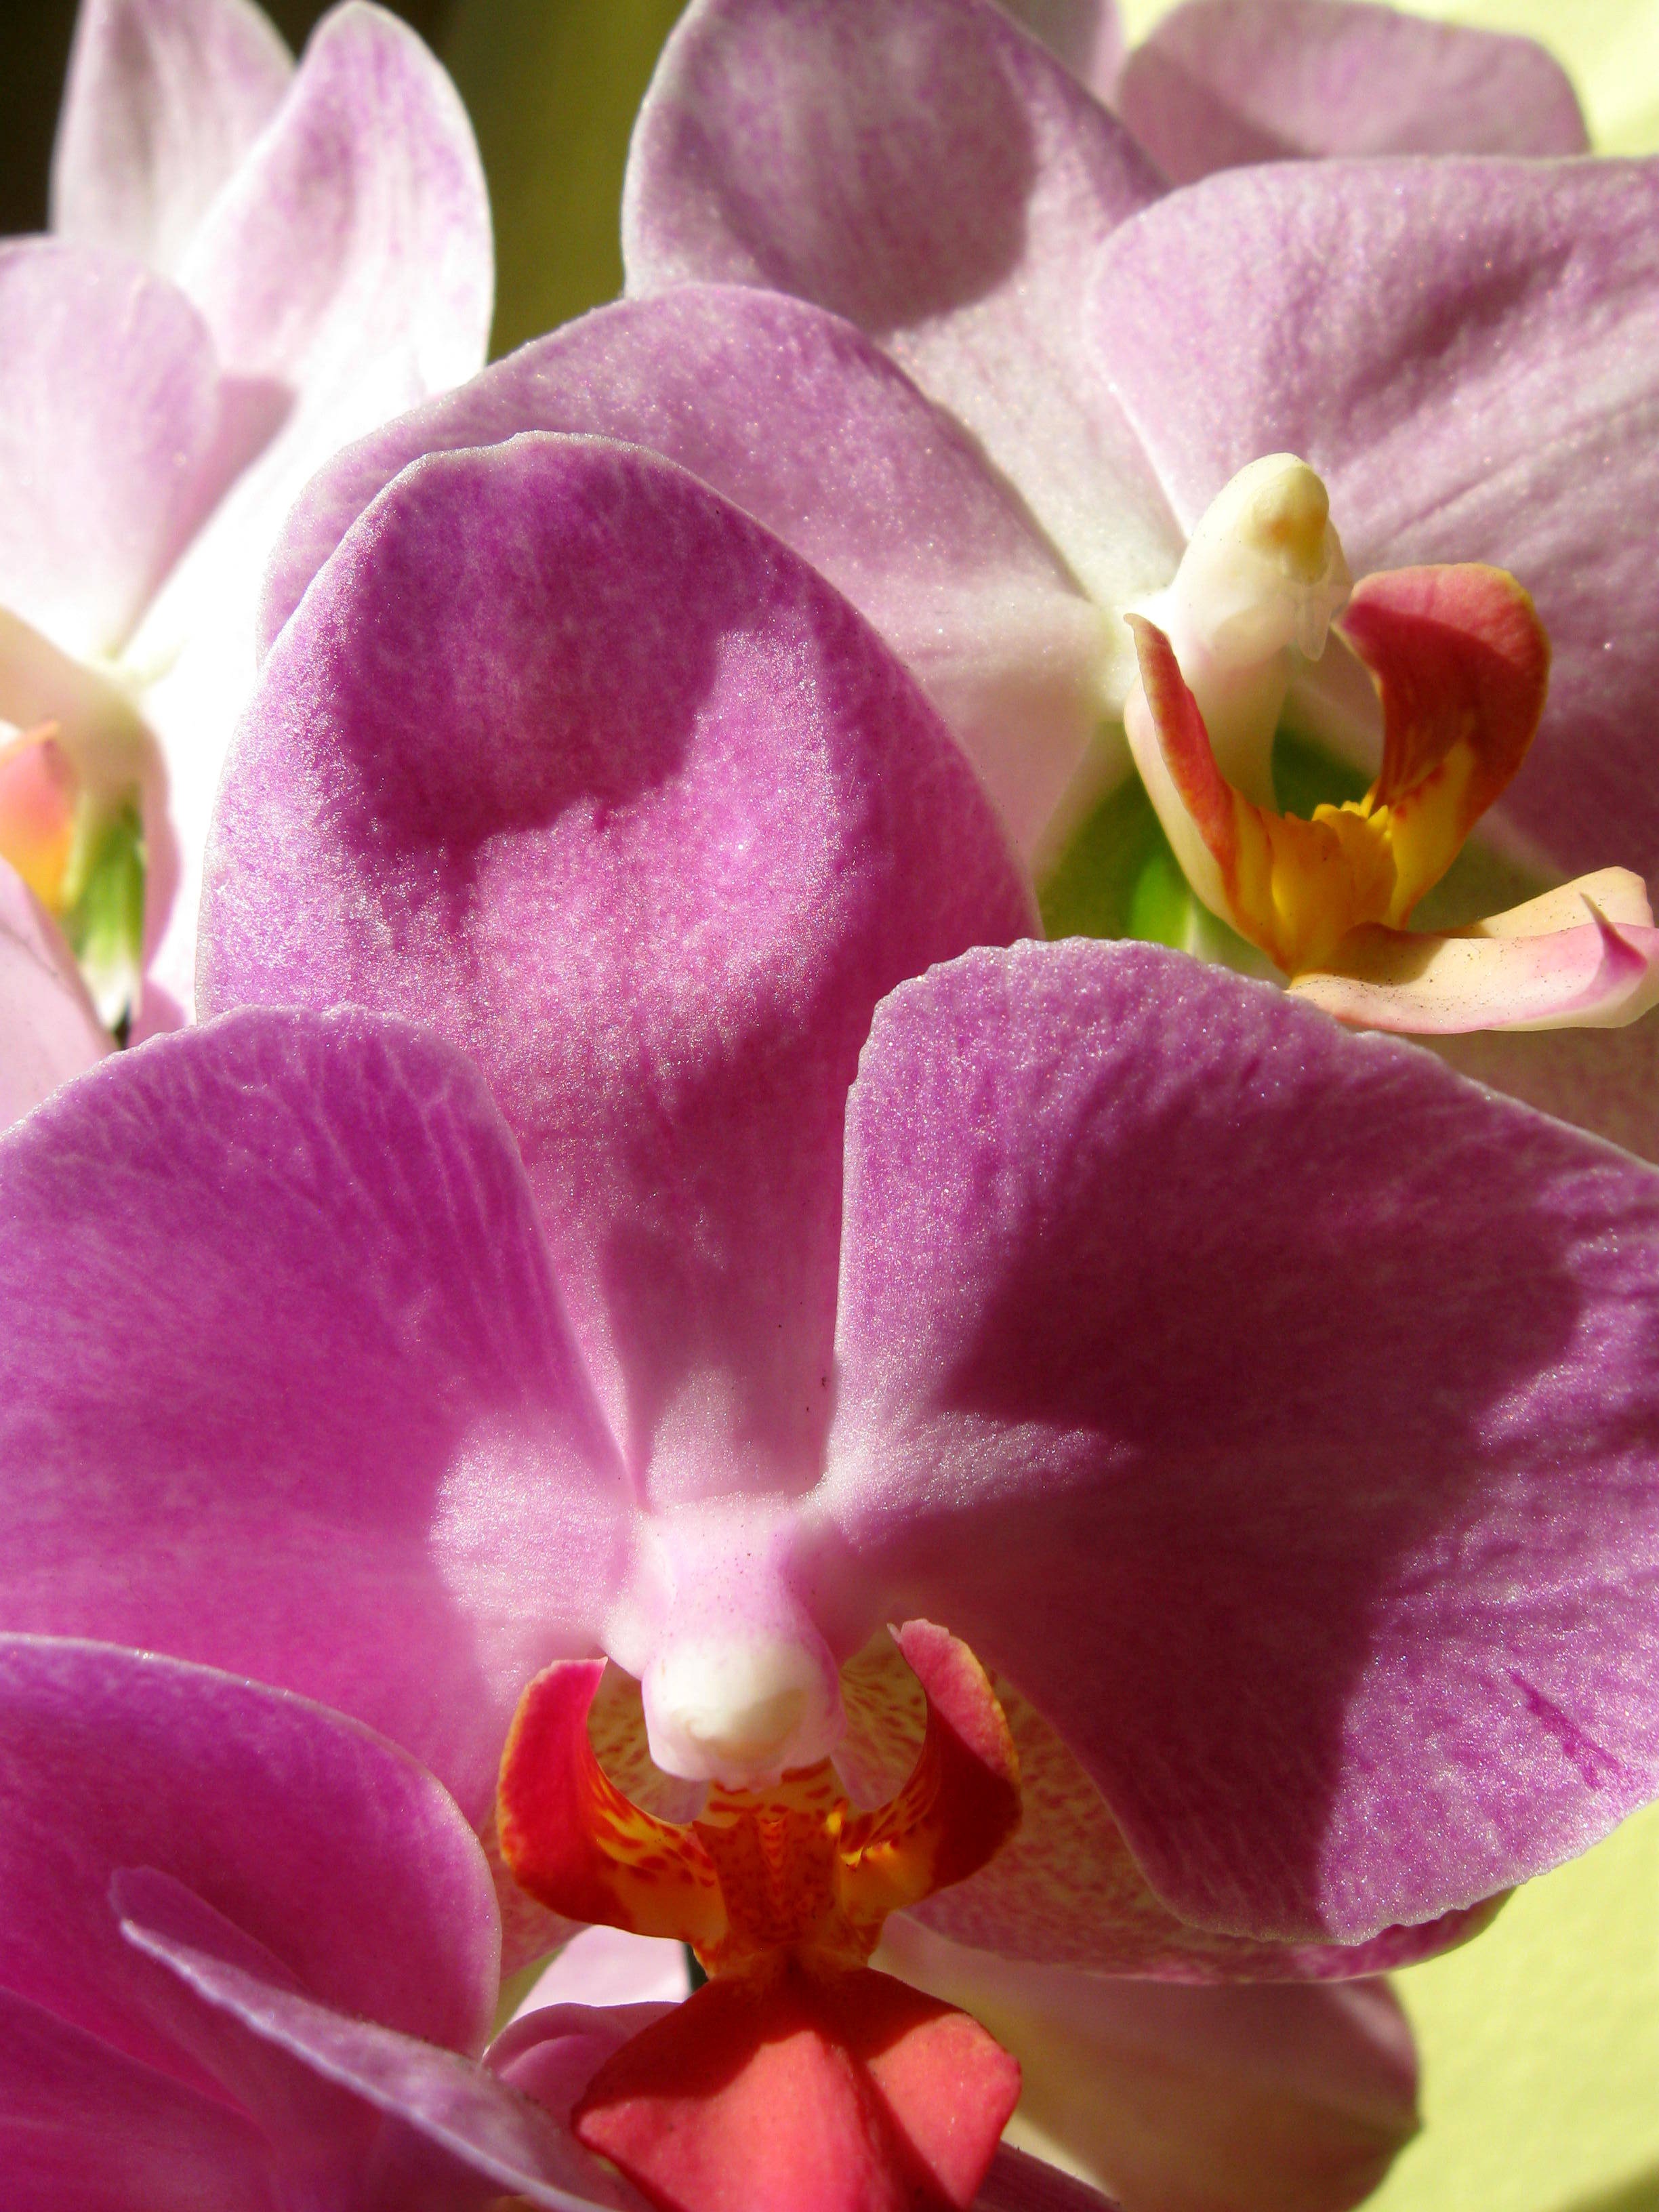
plant, flower, petal, closeup, pink, flora, orchid, flowering, macro photography, flowering plant, boost, cattleya, dendrobium, land plant, moth orchid, christmas orchid, cattleya labiata, phalaenopsis equestris, laelia